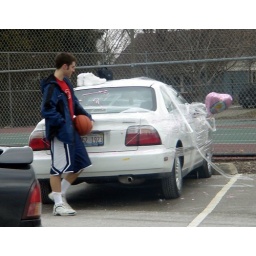
Dave was suprised to see his car had been attacked by some bastard plastic wrappings.